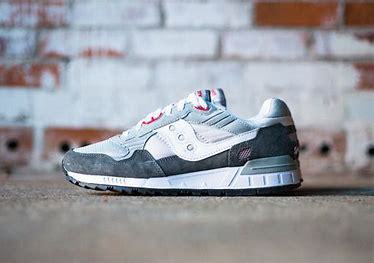
Brand: Saucony
Model: Shadow 5000